Maha Singh

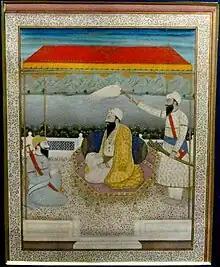
Painting of Mahan Singh seated underneath a red canopy with attendants

He succeeded his father as the chief of the Sukerchakia Misl. Maha Singh was assisted by his mother in the affairs of the state. Desan Kaur was a worldly-wise, experienced, courageous and an intelligent lady, her people were content with her admiration skills. To strengthen her position she married her daughter, Raj Kaur to Sahib Singh, son of Gujjar Singh of the Bhangi Misl and the other daughter, Saher Kaur was married to Sohel Singh. She later arranged for her son Maha Singh to be married to Rajkumari Raj Kaur, daughter of Raja Gajpat Singh of Jind in 1774. By setting up these alliances she ensured the sympathies of the Phulkians and the Bhangis(who were jealous of the growing fame of her late husband); these matrimonial alliances helped her consolidate power. Desan Kaur and Maha Singh were assisted by her brothers Dal Singh of Akalgarh and Gurbaksh Singh as well as Sardar Jai Singh Kanhaiya with whom Charat Singh once exchanged turbans with - a practice done to express solidarity with each other.